Nick Staikos

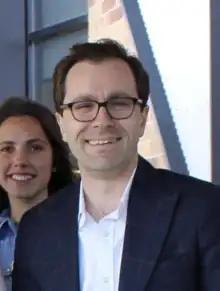
Staikos MP at McKinnon Secondary College

Nicholas Staikos (born 4 July 1986) is an Australian politician. He has been a Labor Party member of the Victorian Legislative Assembly since November 2014, representing the Legislative Assembly seat of Bentleigh. Staikos has been serving as the Parliamentary Secretary to the Premier since June 2022, and the Parliamentary Secretary for Multicultural Affairs since October 2023.